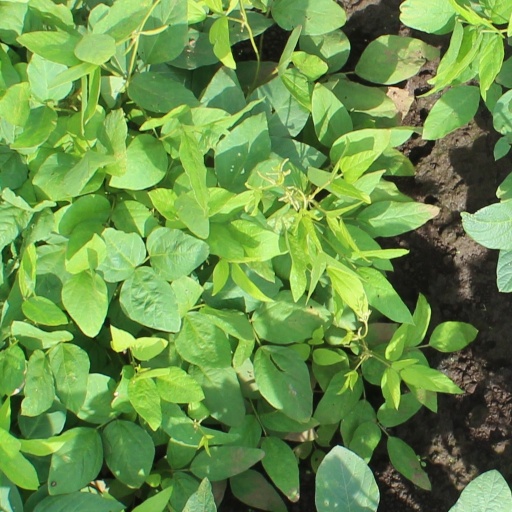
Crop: soybean